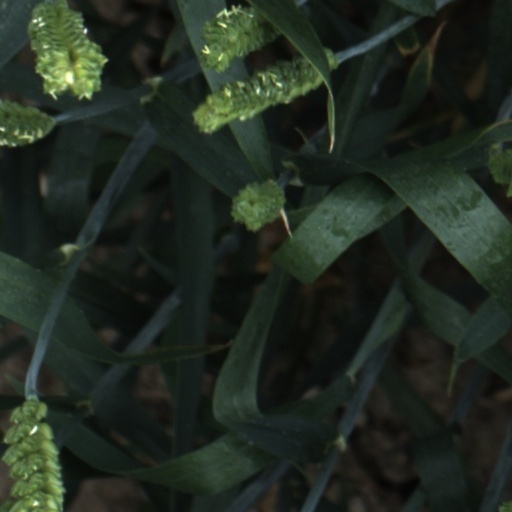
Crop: wheat